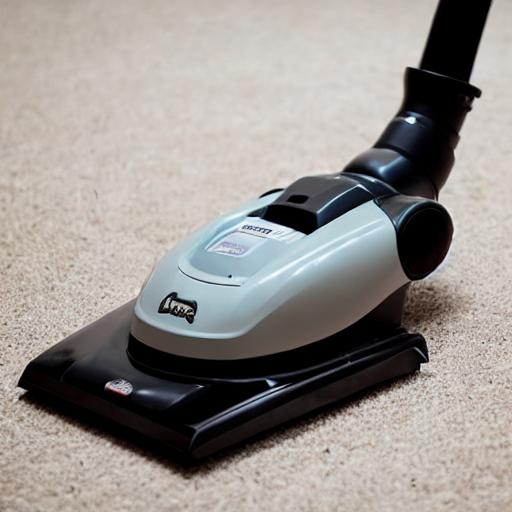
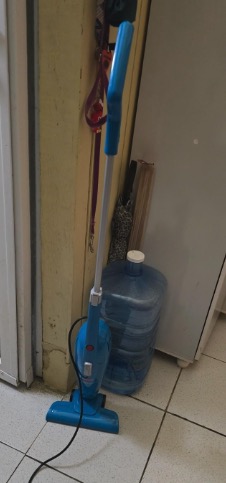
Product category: items_vacuum
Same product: no